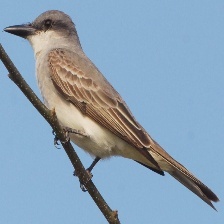
Species: GRAY KINGBIRD
Scientific name: TYRANNUS DOMINICENSIS